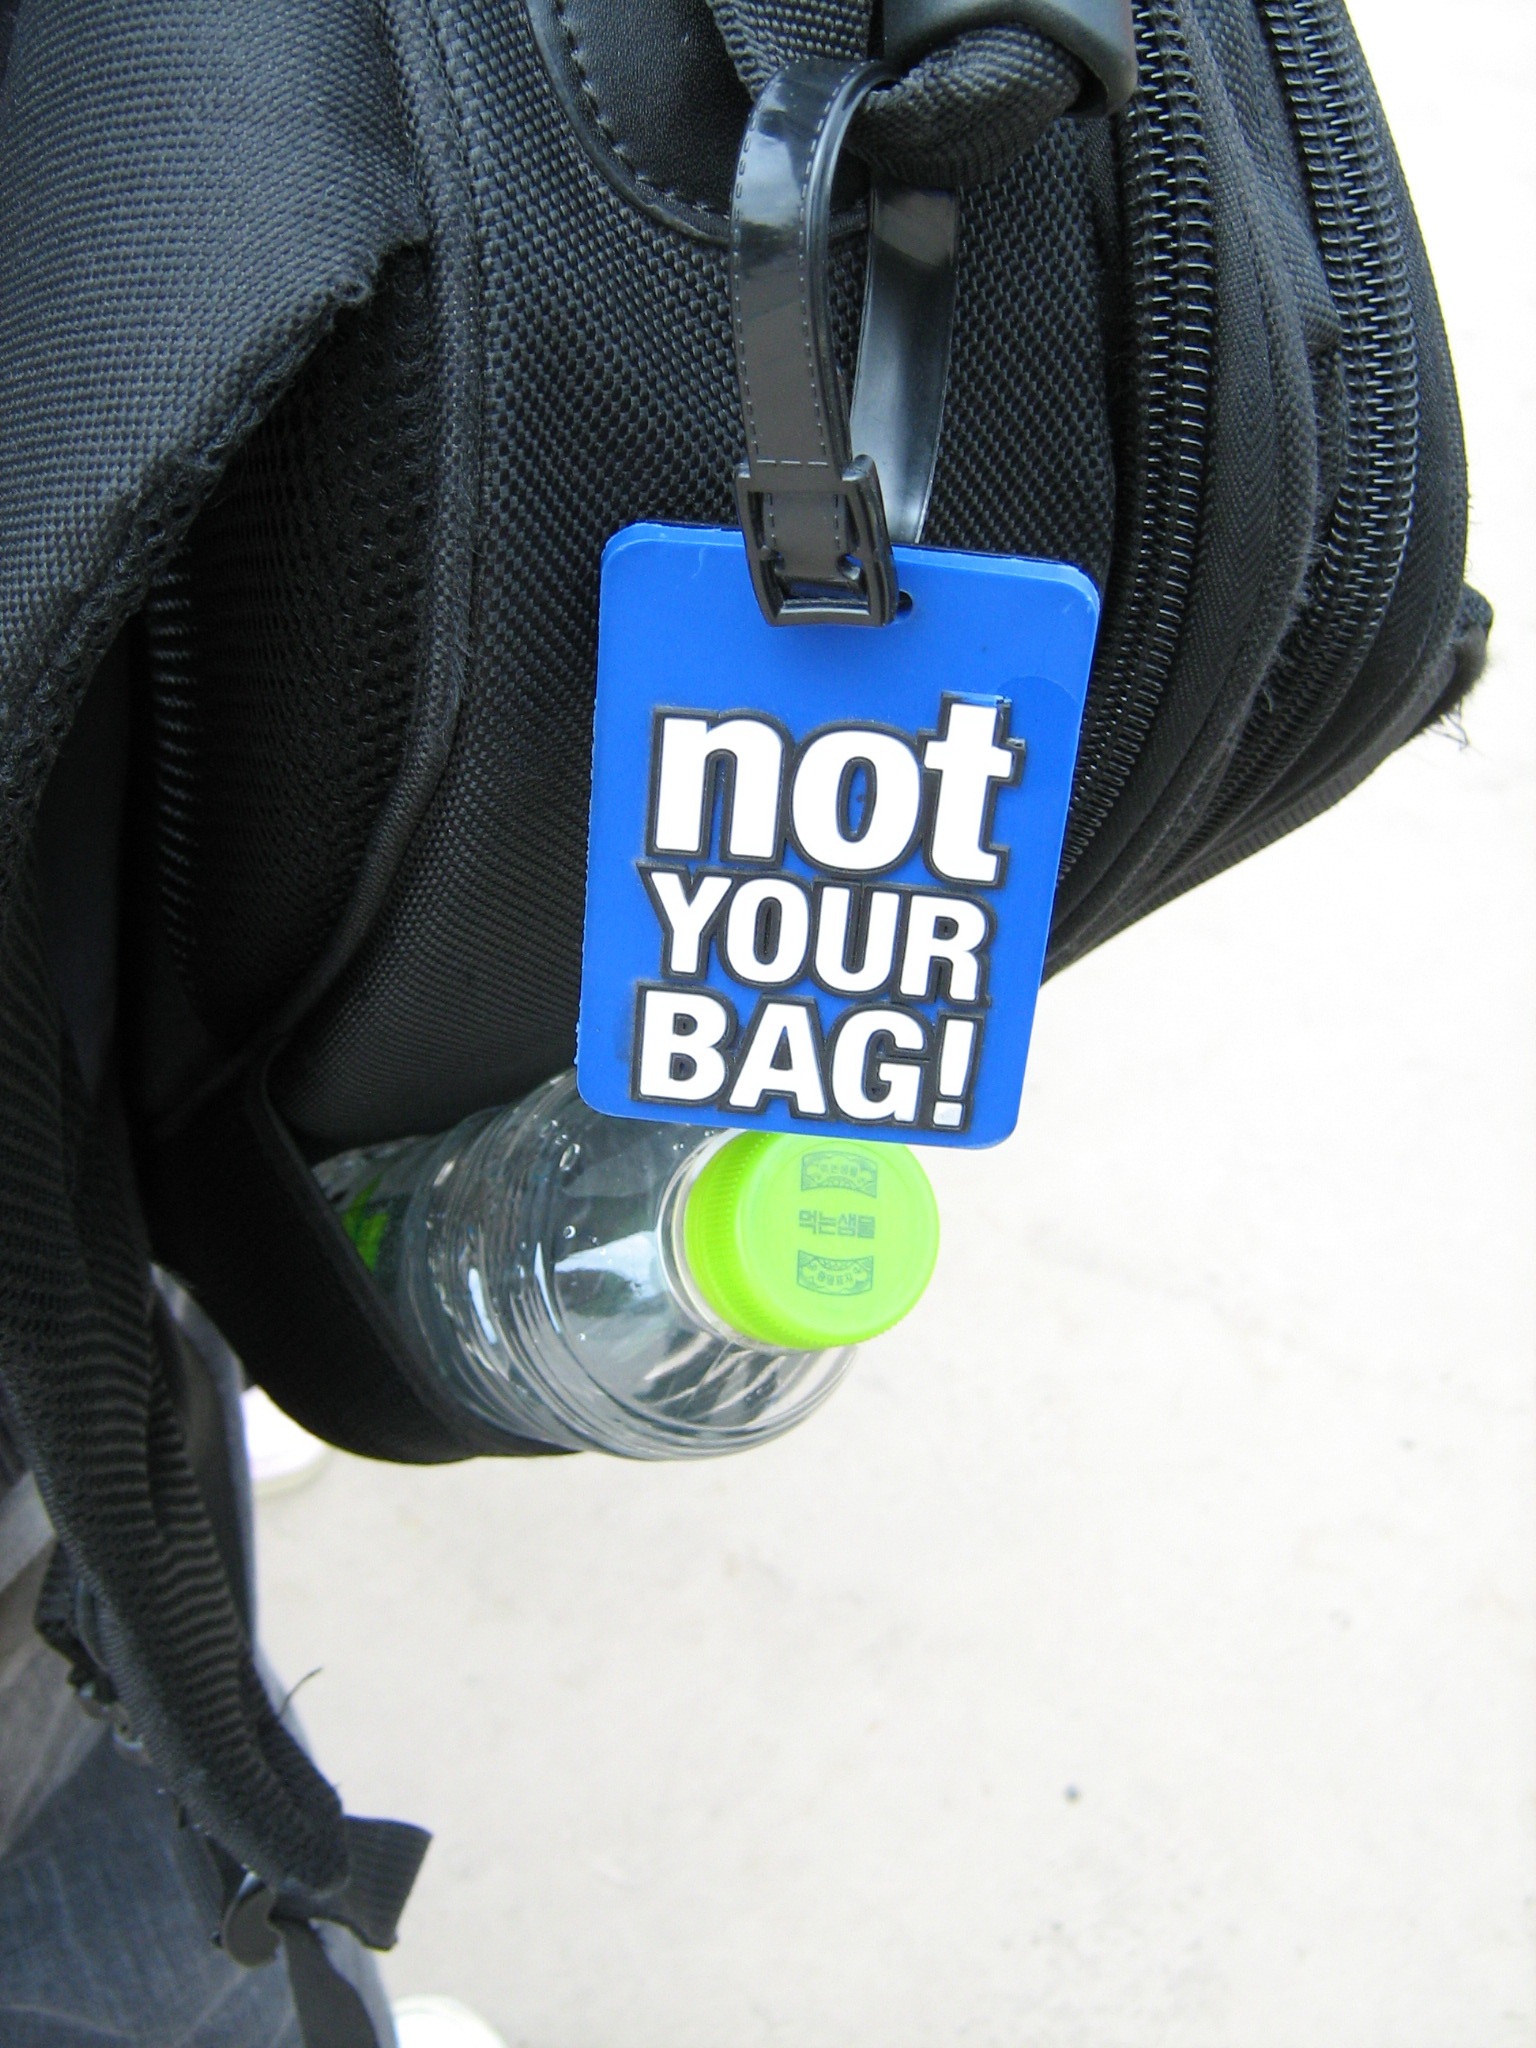
hand, leather, bag, arm, brand, product, korean, luggage tag, tour in korea